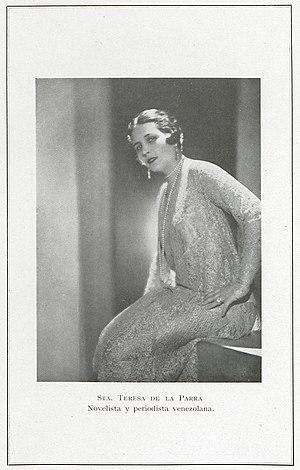
Sta Teresa de la Parra Novelista y periodista venezolana
Ana Teresa Parra Sanojo est une femme de lettres vénézuélienne, plus connue sous le nom de Teresa de la Parra, et l'un des auteurs les plus estimés de son temps. Bien qu'elle ait passé la majeure partie de son existence à l'étranger, elle a su exprimer dans son œuvre littéraire l'atmosphère intime et familière du Venezuela de l'époque. Elle est venue à l'écriture à travers le journalisme et a écrit deux romans qui l'ont immortalisée dans toute l'Amérique : Ifigenia et Memorias de Mamá Blanca. Son roman le plus connu, Ifigenia, a mis en scène pour la première fois dans son pays le drame d'une femme en butte à une société qui ne lui permet pas d'avoir une voix propre.